College Lovers

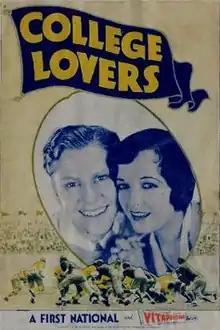
Theatrical poster

College Lovers is a 1930 American talkie Pre-Code comedy film produced and released by First National Pictures, a subsidiary of Warner Bros., and directed by John G. Adolfi. The movie stars Jack Whiting, Marian Nixon, Frank McHugh and Guinn 'Big Boy' Williams. The film was based on the story by Earl Baldwin.